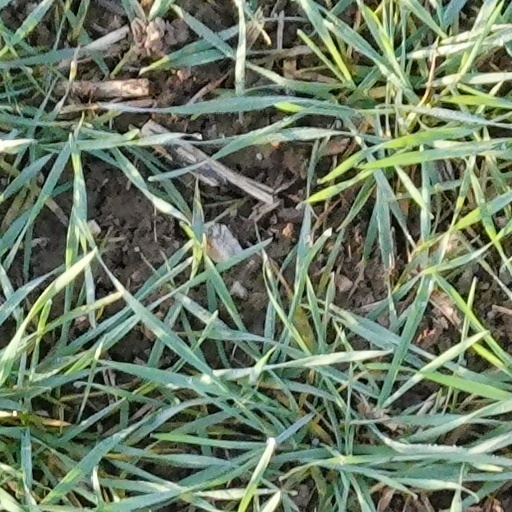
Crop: wheat